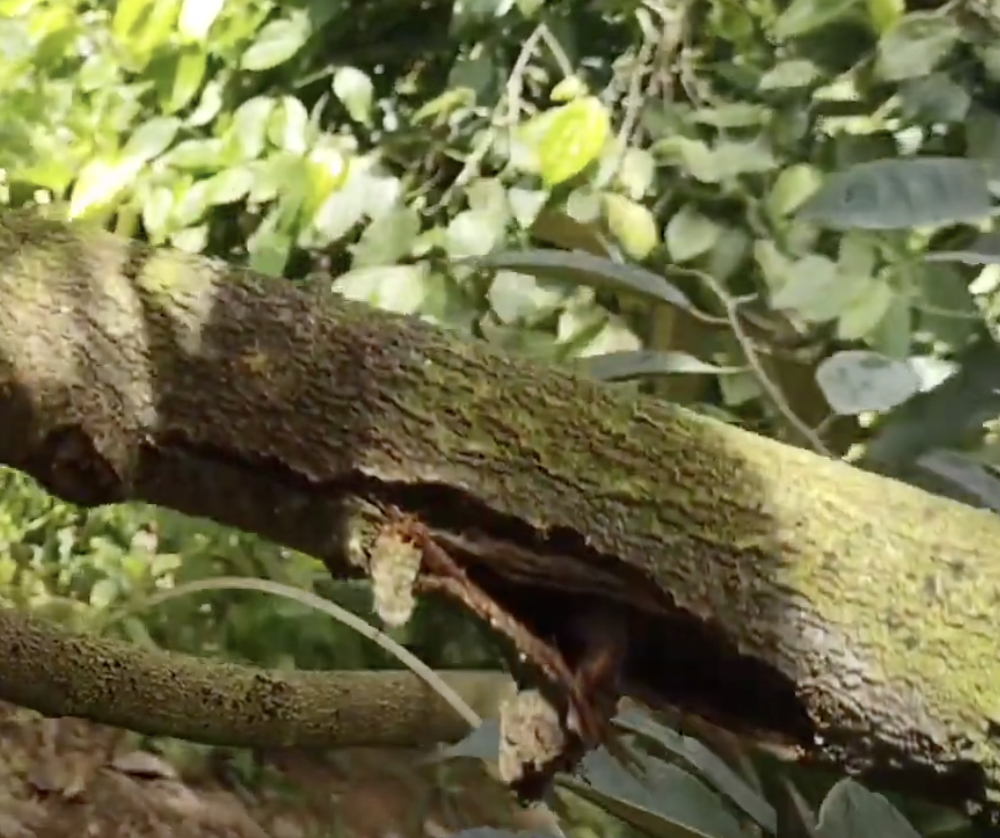
Label: stem_cracking_ gummosis